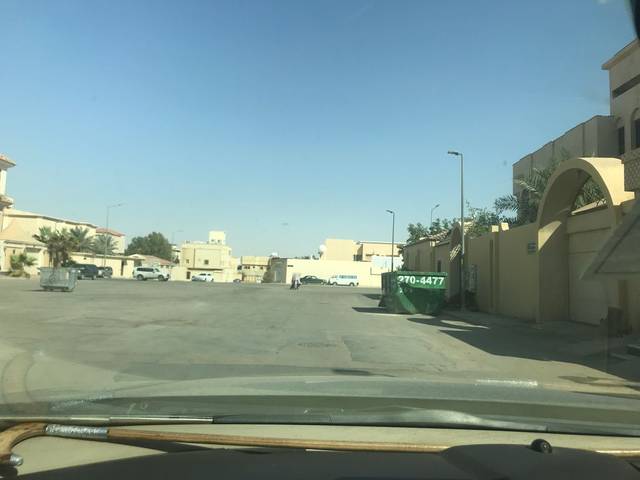
Region: Saudi Arabia
Coordinates: 24.743, 46.76